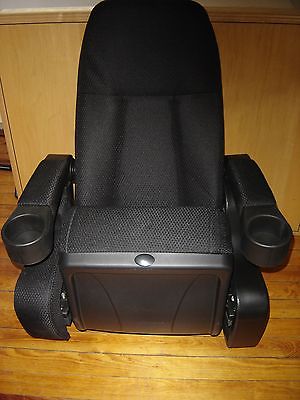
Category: chair